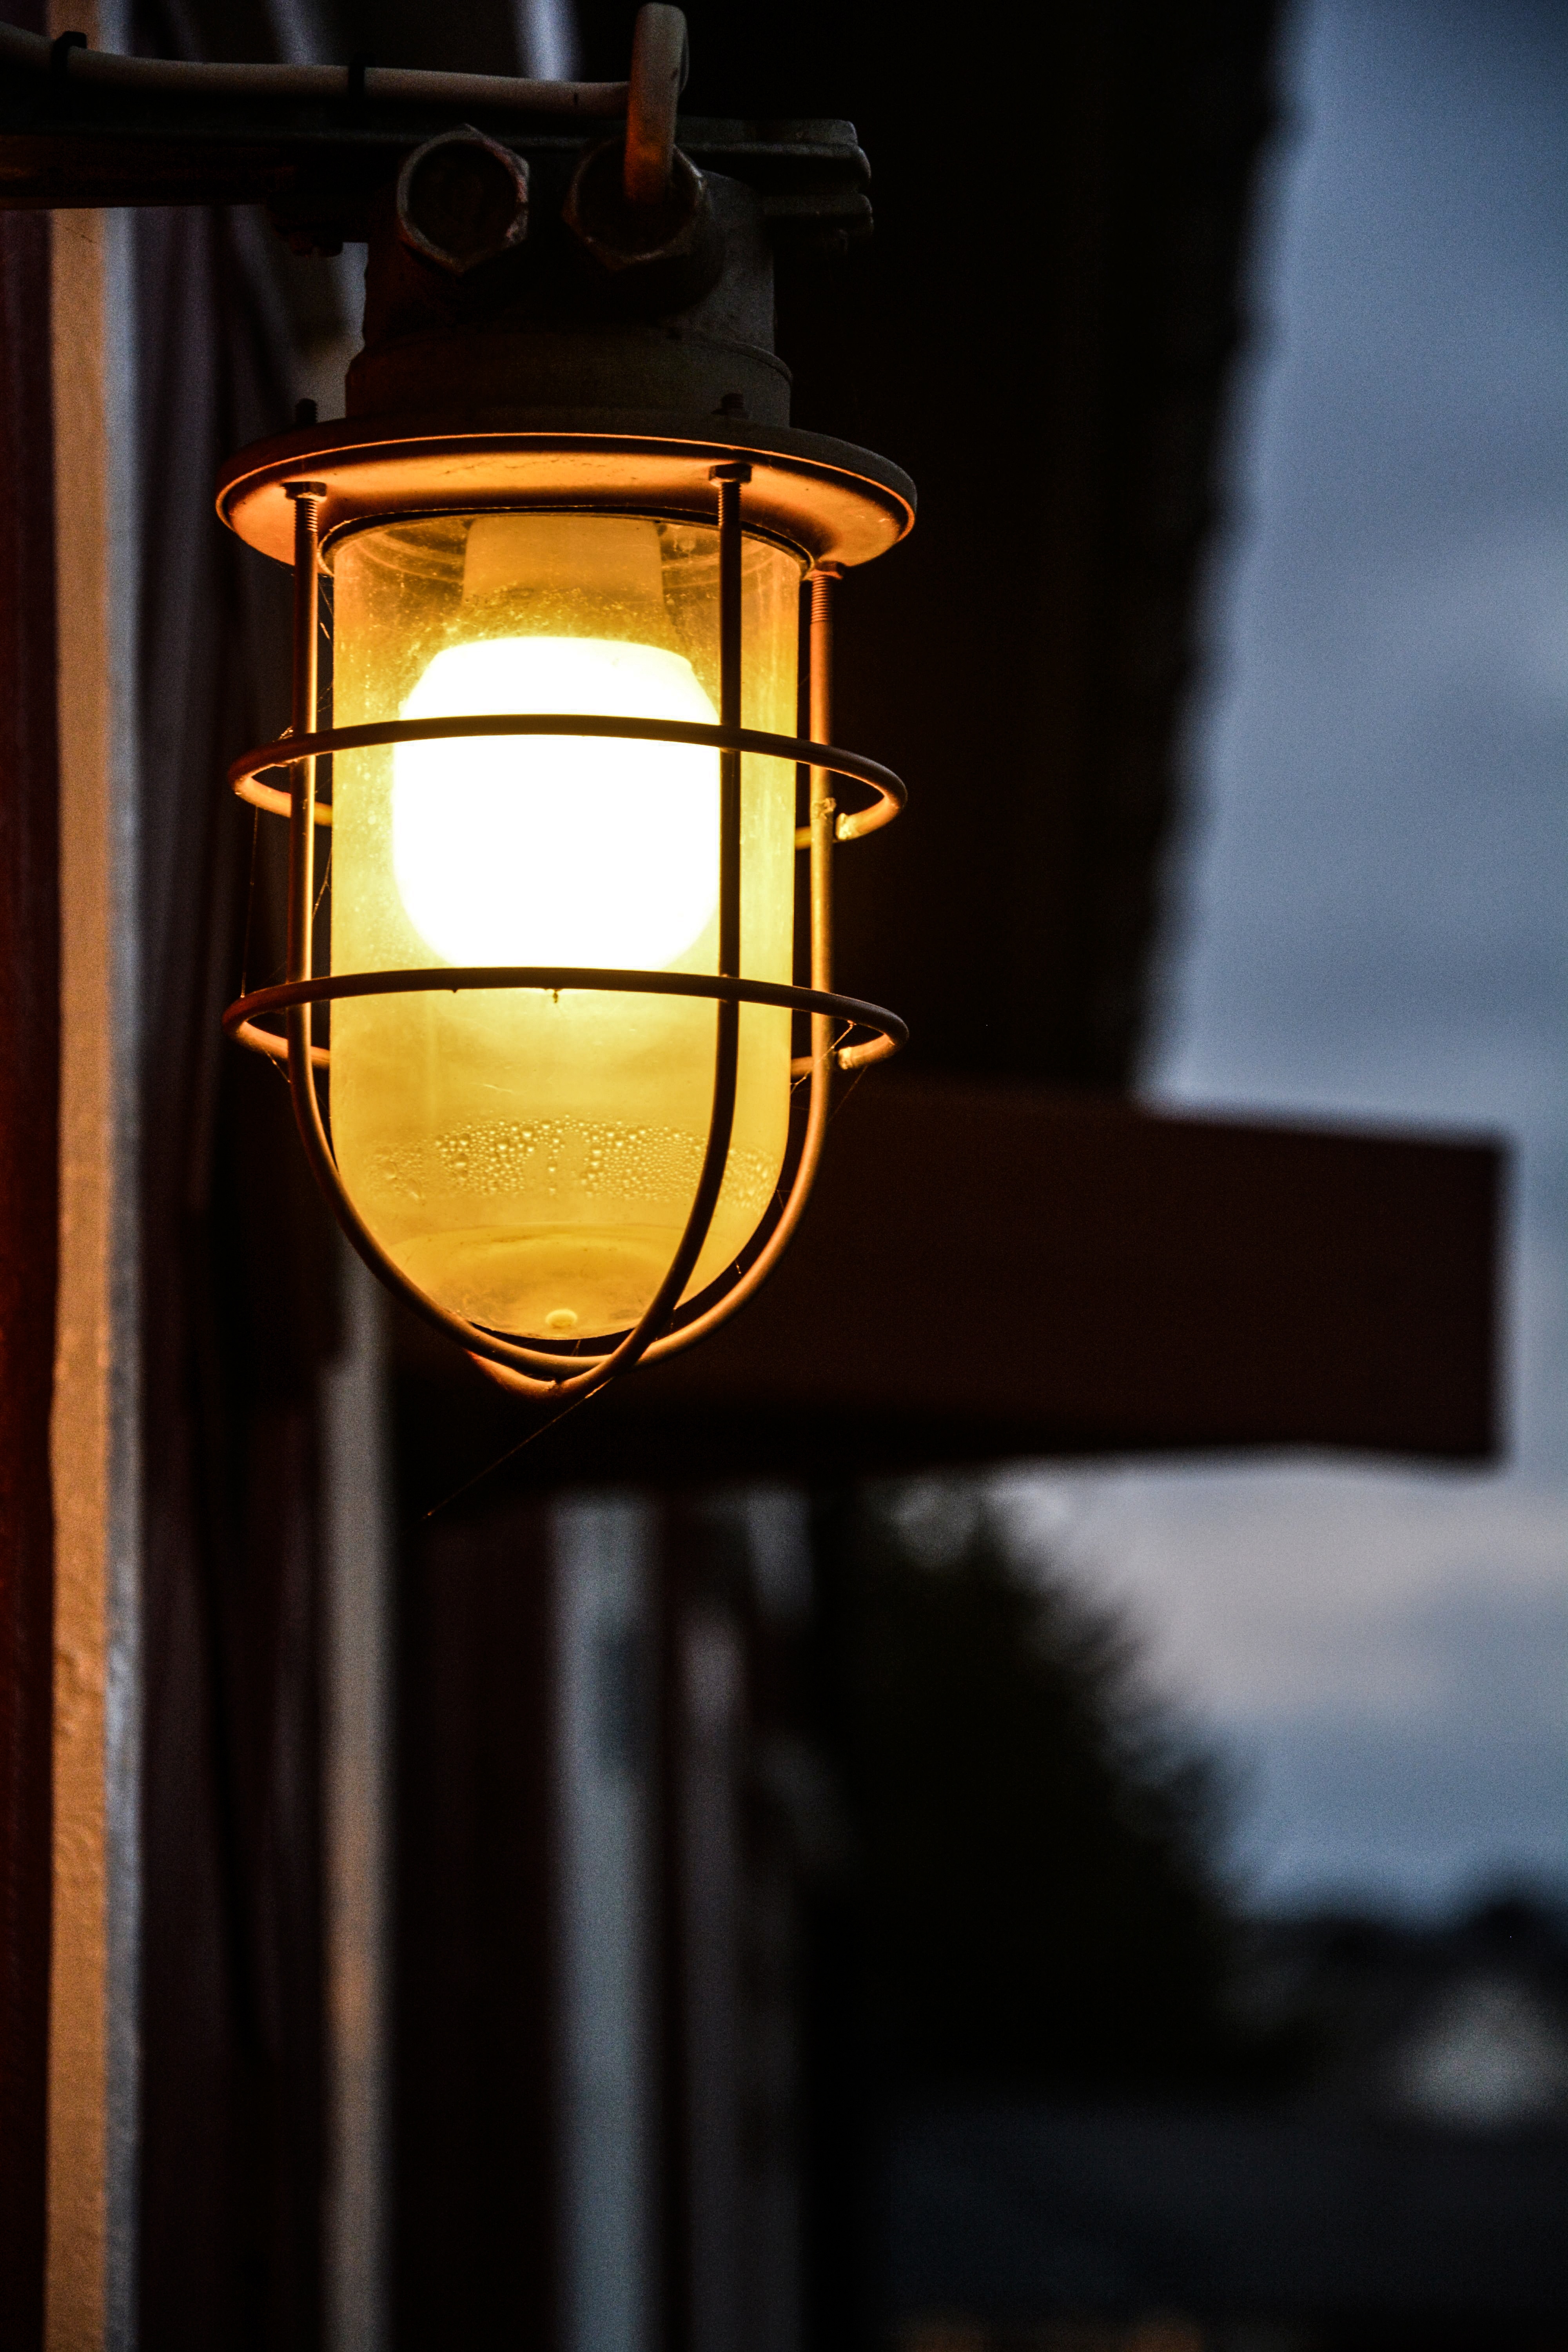
light, glowing, architecture, night, house, glass, building, dark, evening, decoration, lantern, color, glow, darkness, street light, lamp, colorful, yellow, lighting, lightning, illuminated, design, bright, light fixture, down, shiny, illumination